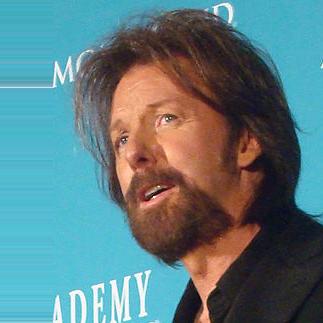
Age: 56